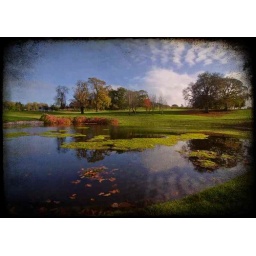
golf course course park pond by trees and blue sky